Polka

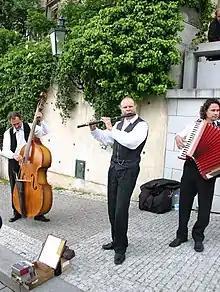

The term "polka" referring to the dance is believed to derive from the Czech words "půlka", meaning "half-step".